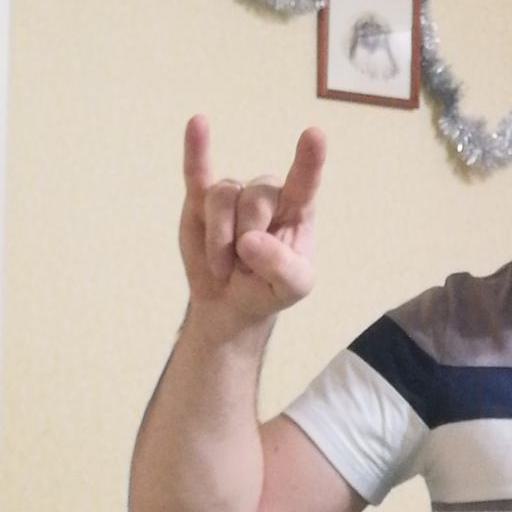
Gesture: rock